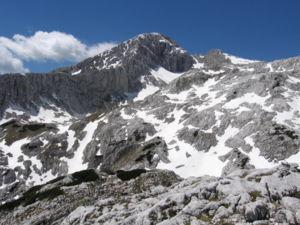
Le Grintovec est un sommet des Alpes, à 2 558 mètres, point culminant des Alpes kamniques, en Slovénie.
La Course de montagne du Grintovec, est une course de montagne reliant le hameau de Kamniški Bistrica au sommet du Grintovec en Slovénie. Elle a été créée en 1996.